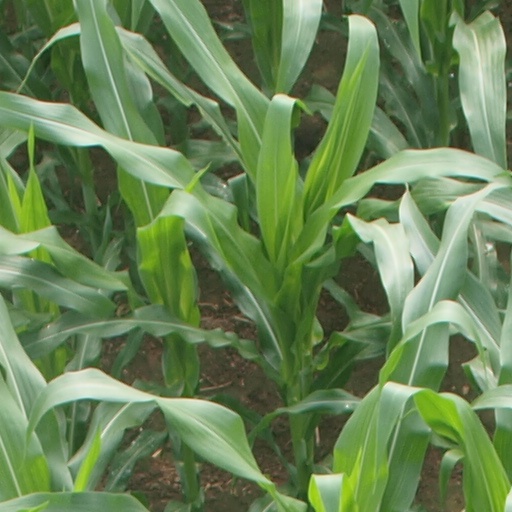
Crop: maize; corn